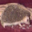
Label: porcupine